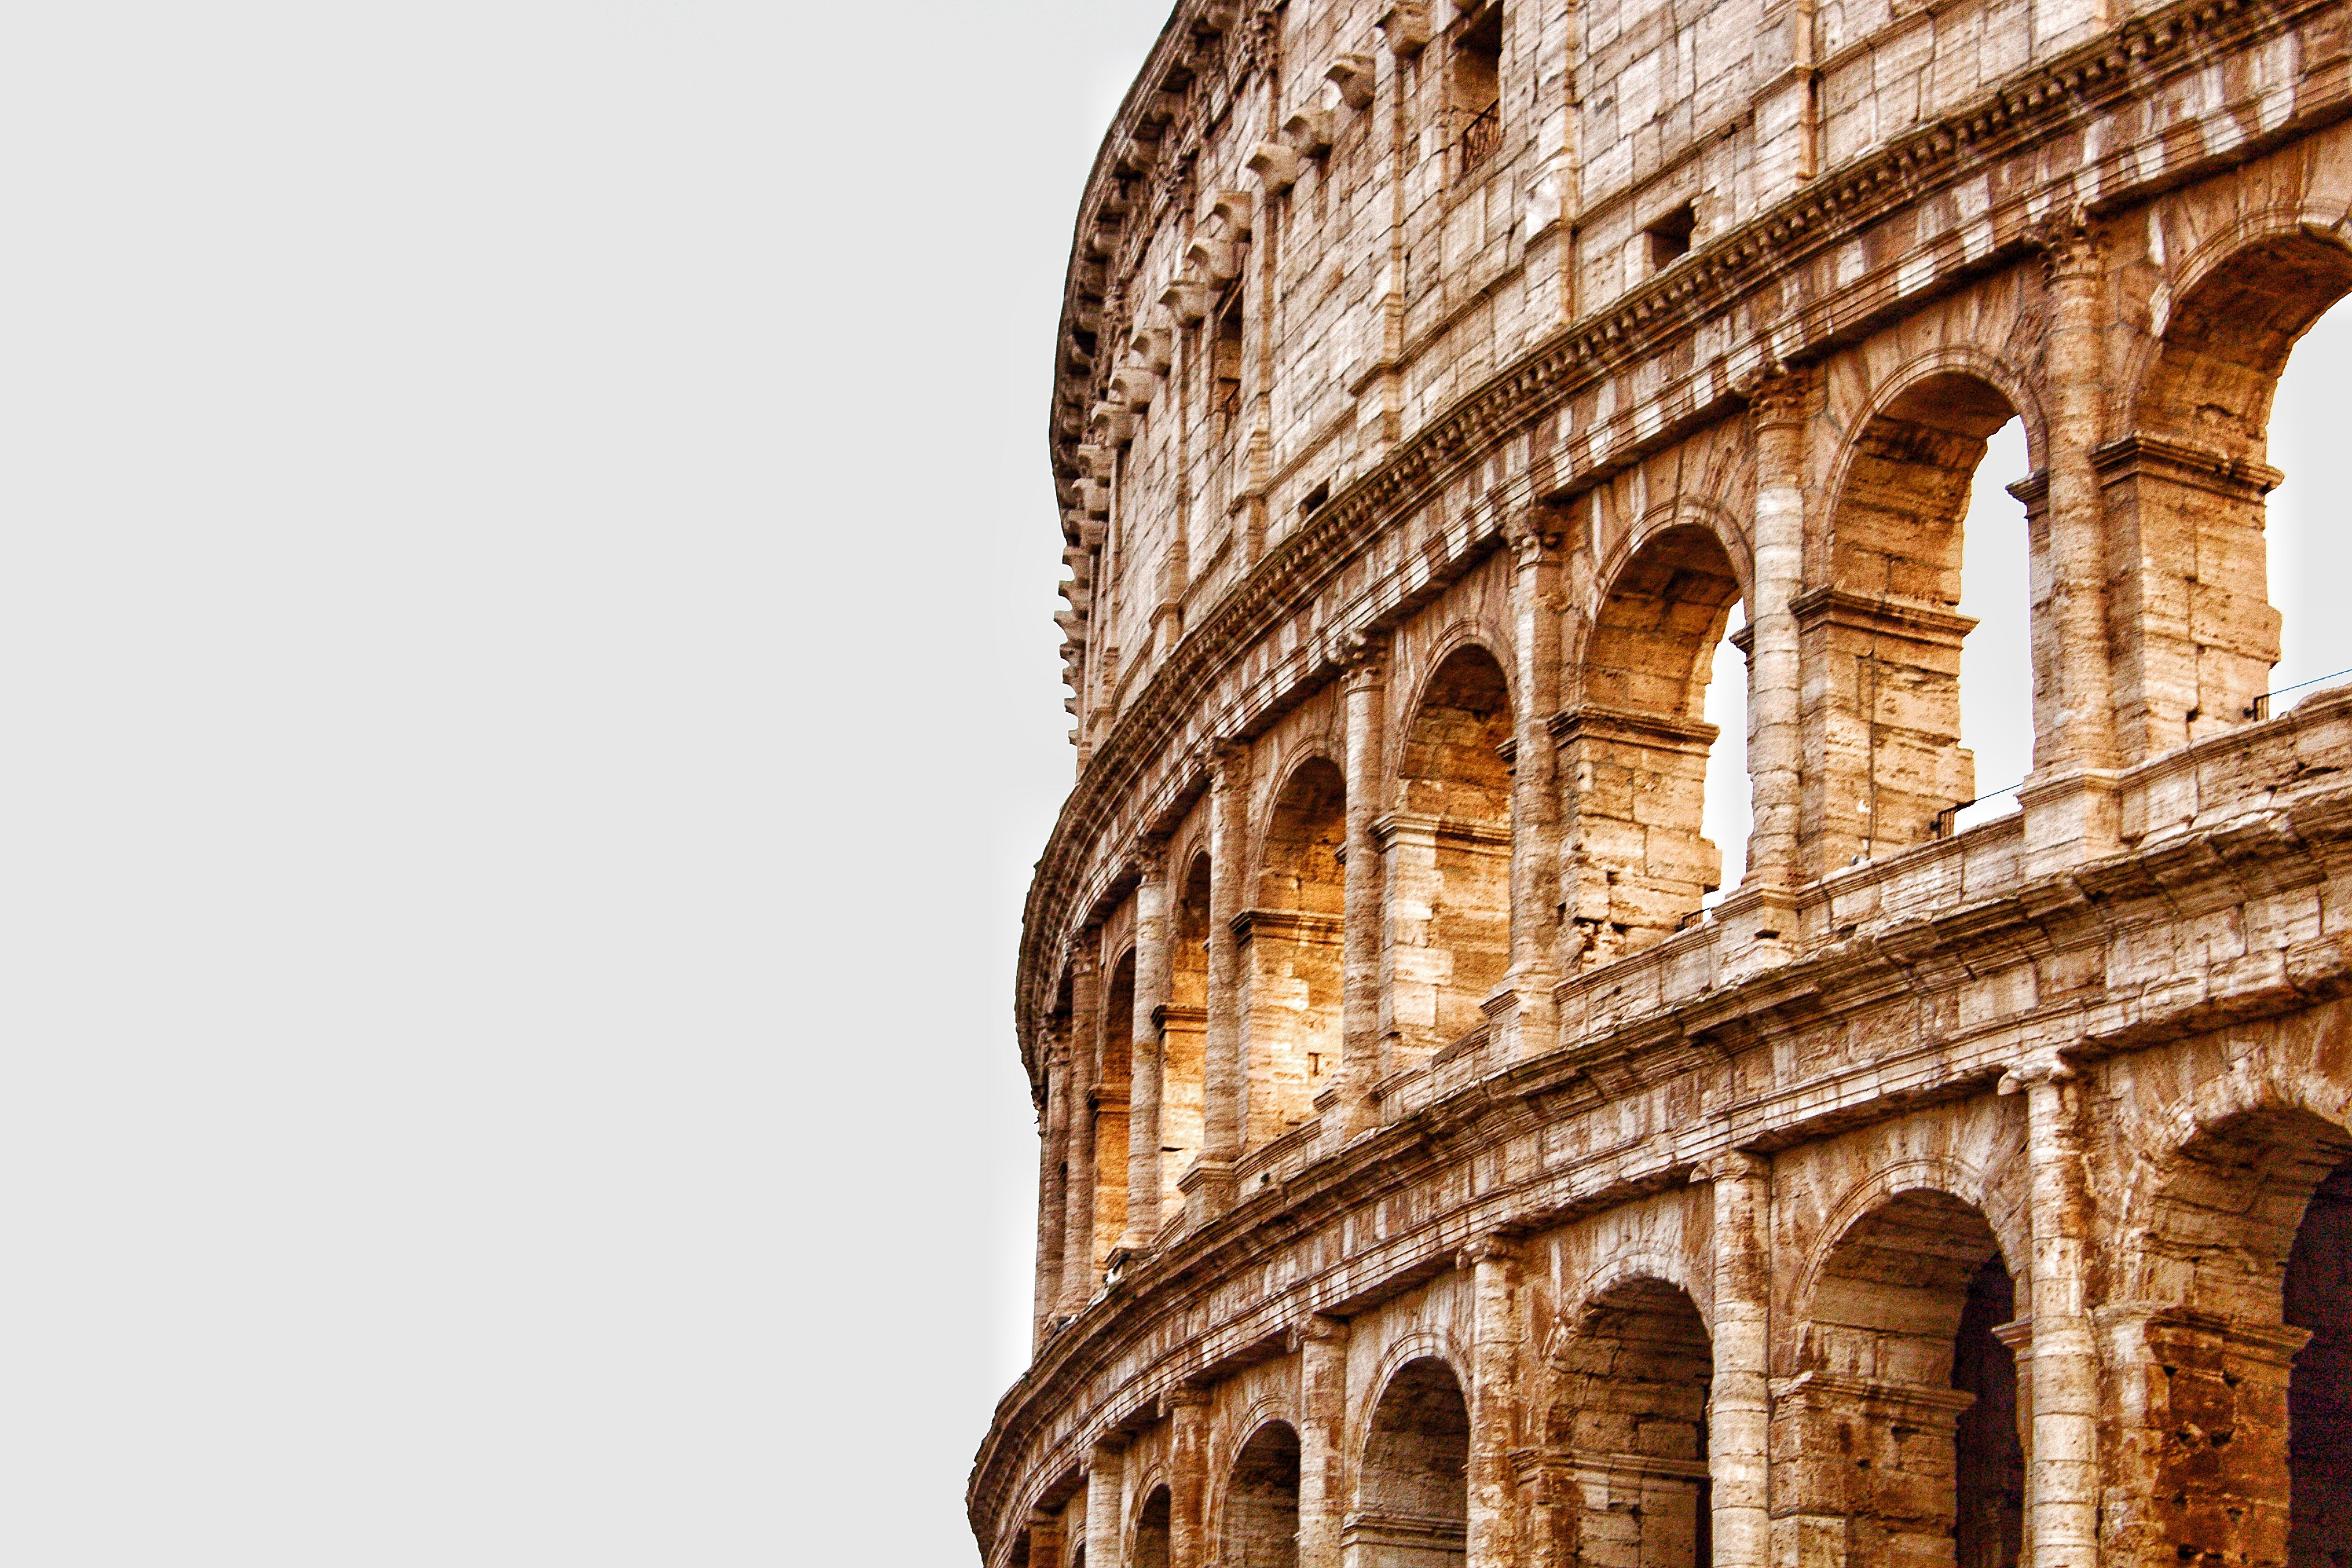
colosseum, rome, italy, ancient rome, roma capitale, ancient, statue, roman coliseum, fori imperiali, emperor, arc, holes, romano, monument, capital, construction